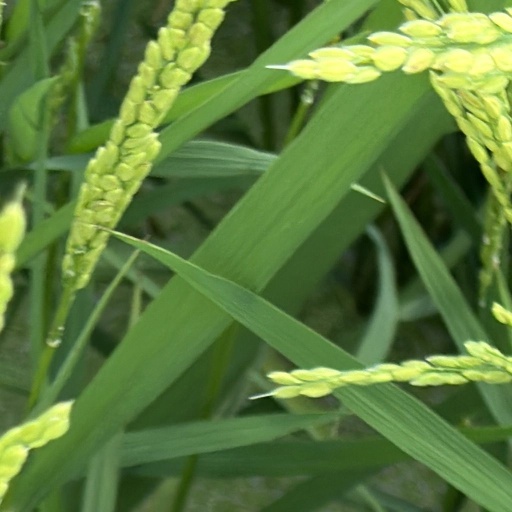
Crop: rice